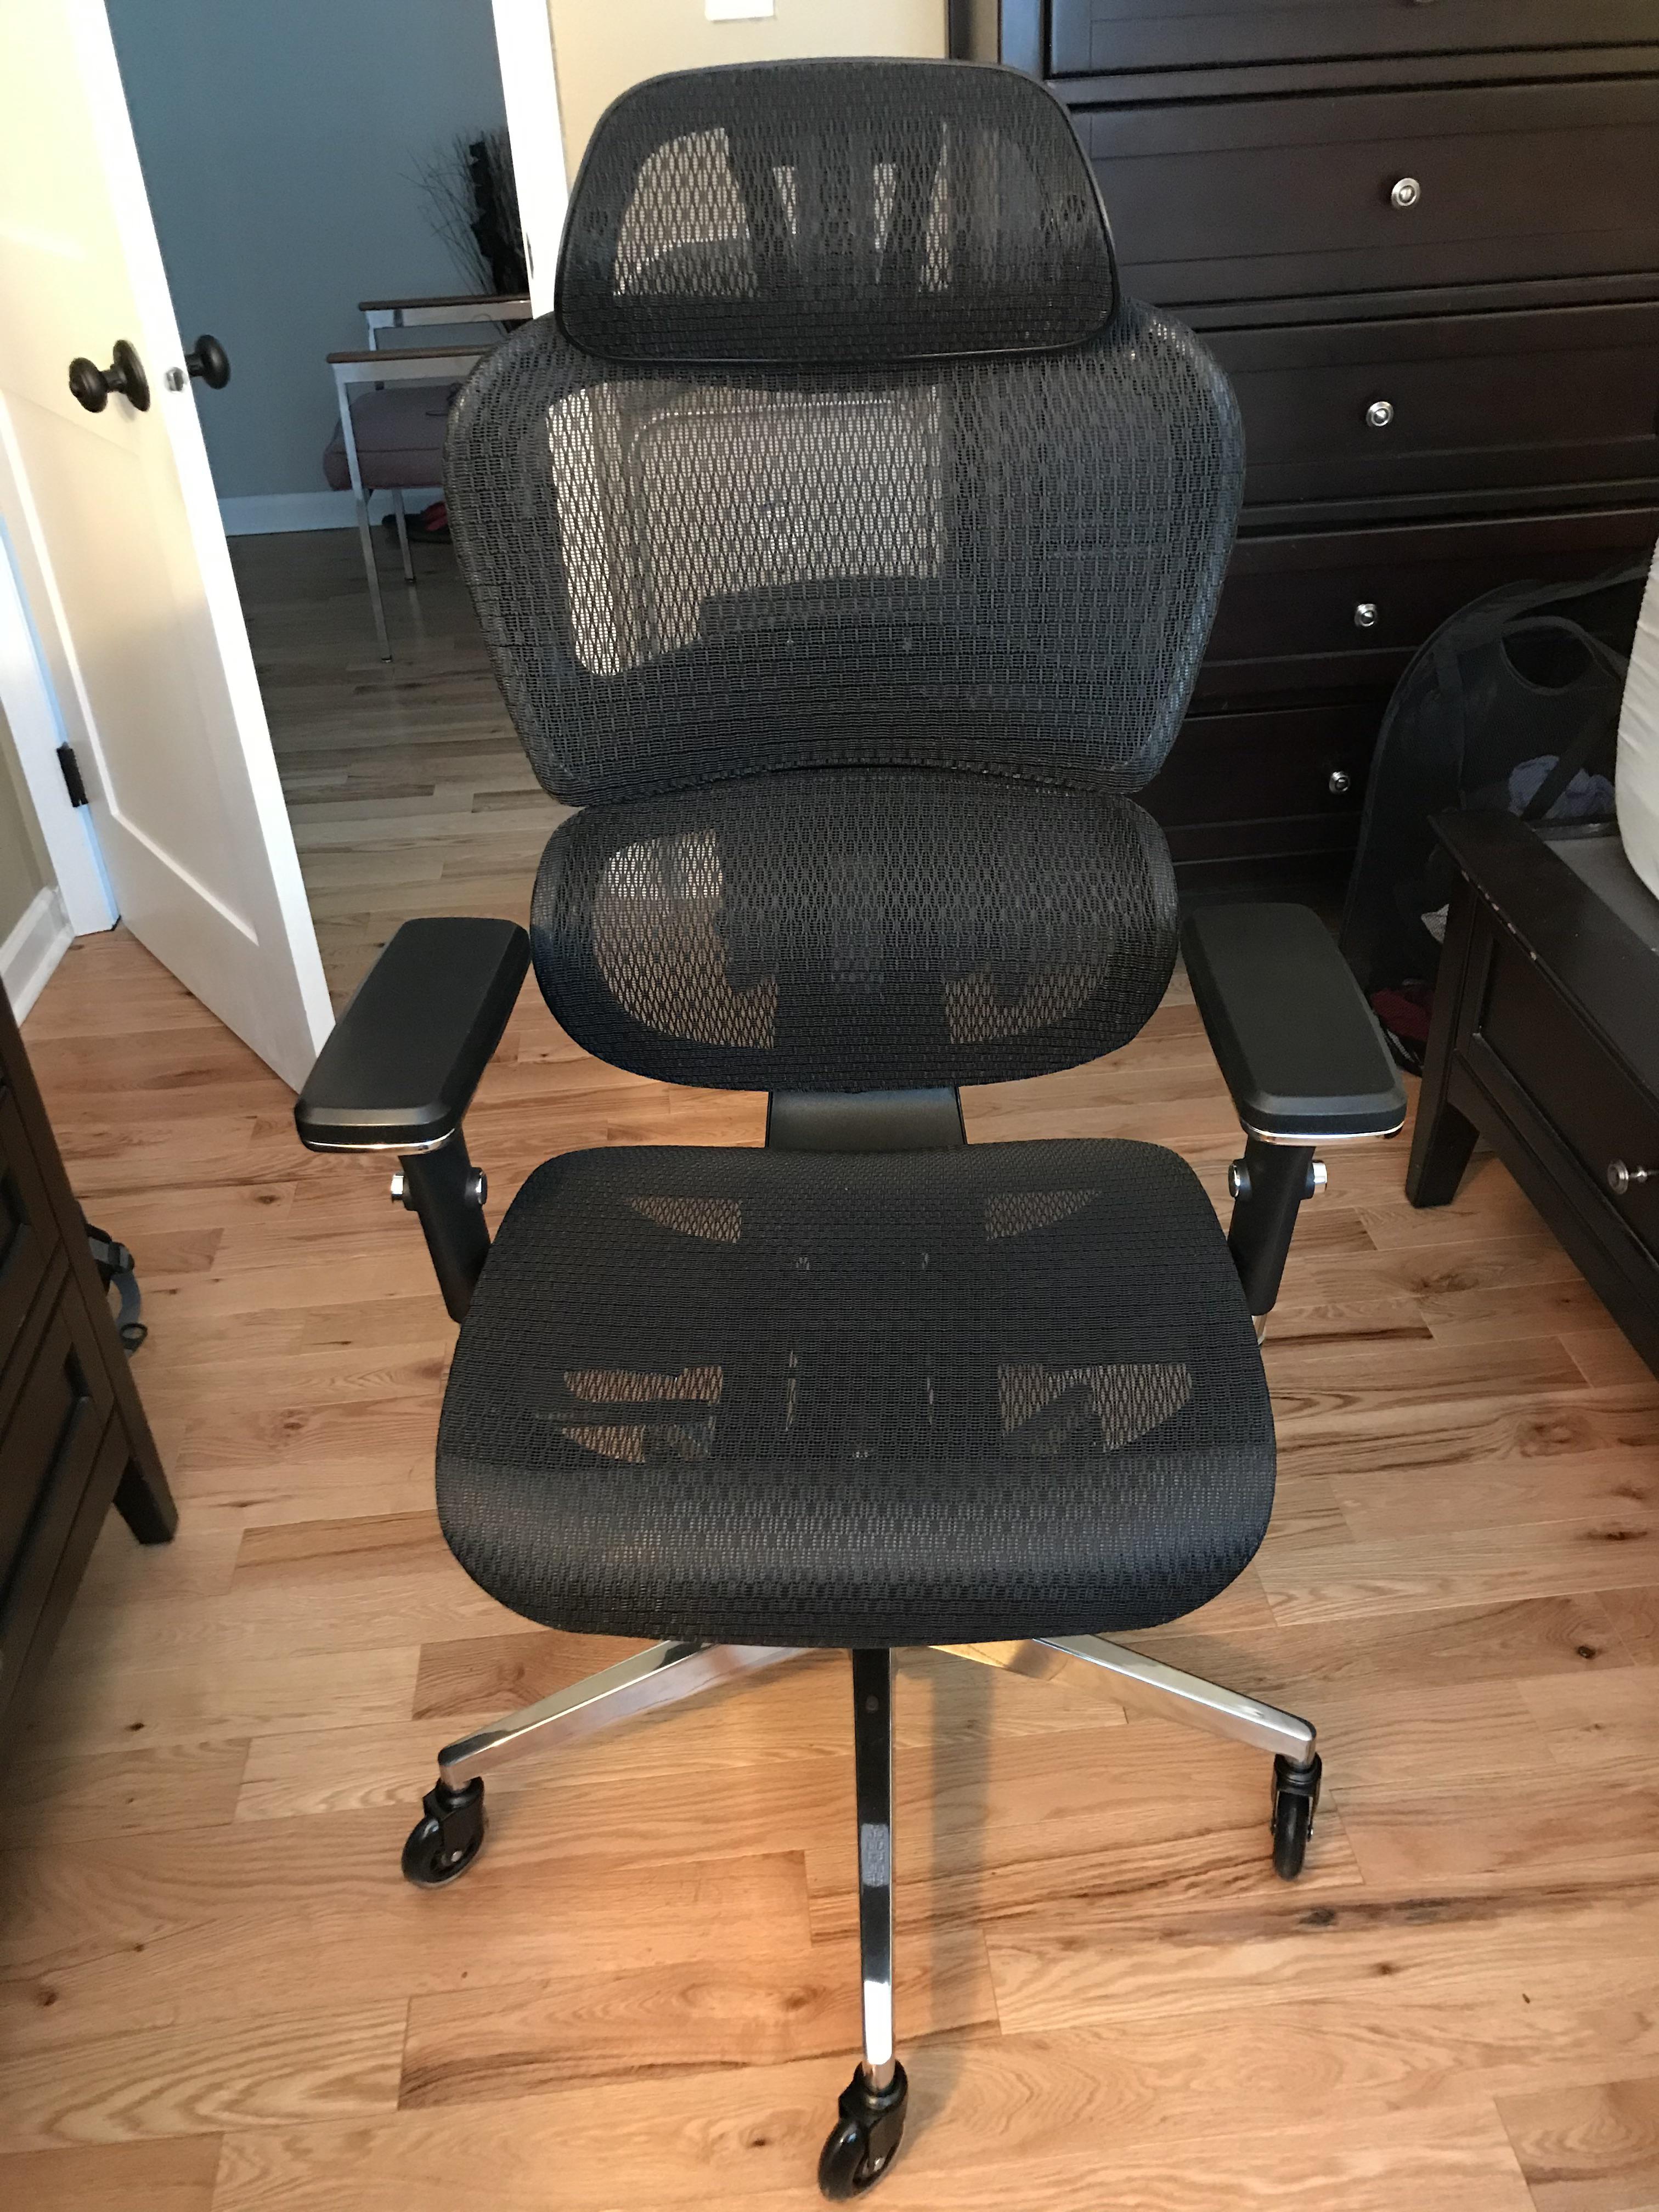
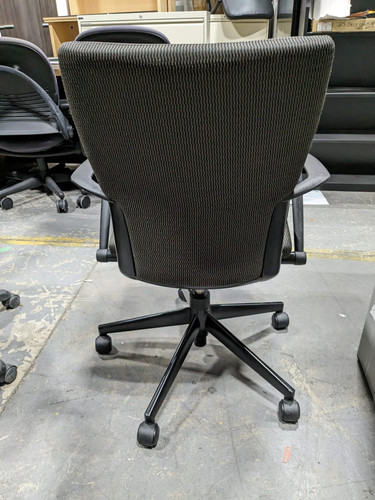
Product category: items_chair
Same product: no